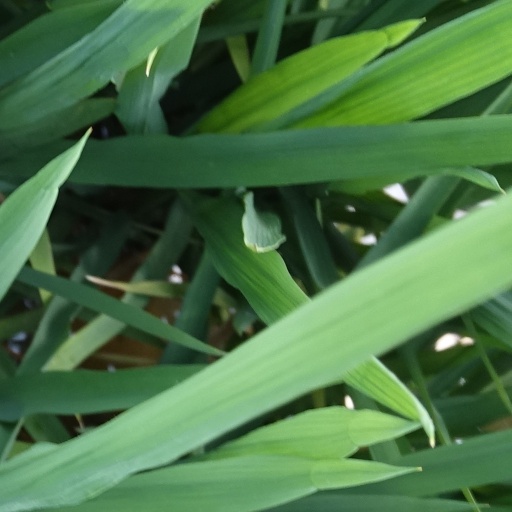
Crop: rice